Game of Thrones title sequence

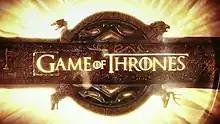
"Game of Thrones" title screen from 2011 to 2017, modified for the final season.

The title sequence of the HBO fantasy television series "Game of Thrones" that introduces every episode serves as a guide to the physical landscape of the world of the series. It changes depending on the locations visited in the particular episode it introduces. The title sequence was created by Elastic for HBO, and is accompanied by a theme composed by Ramin Djawadi.